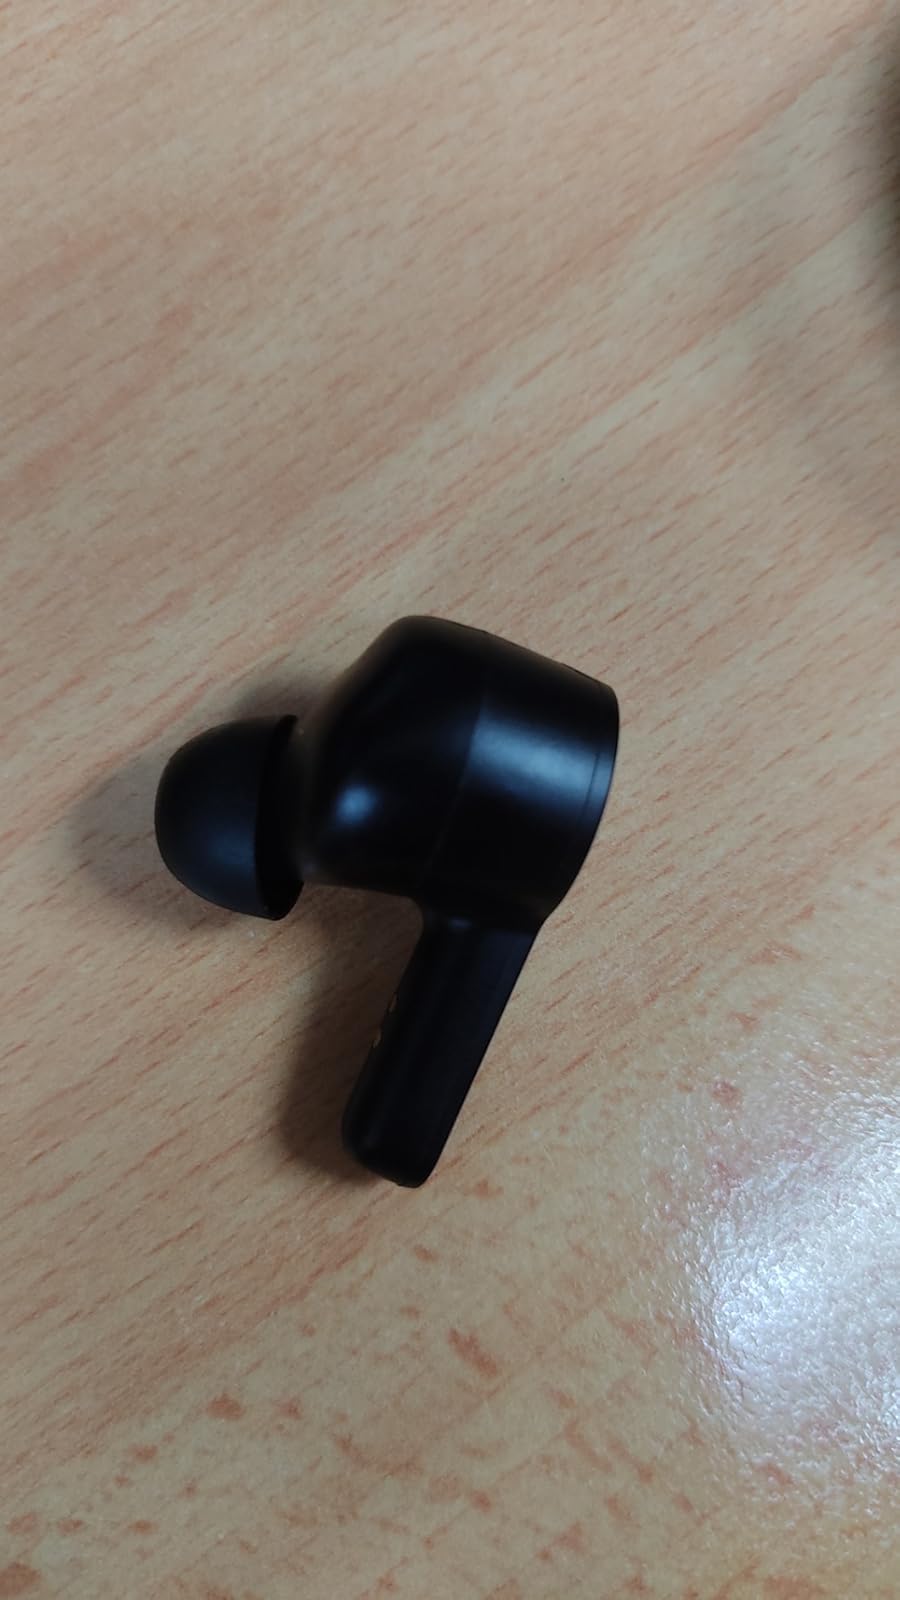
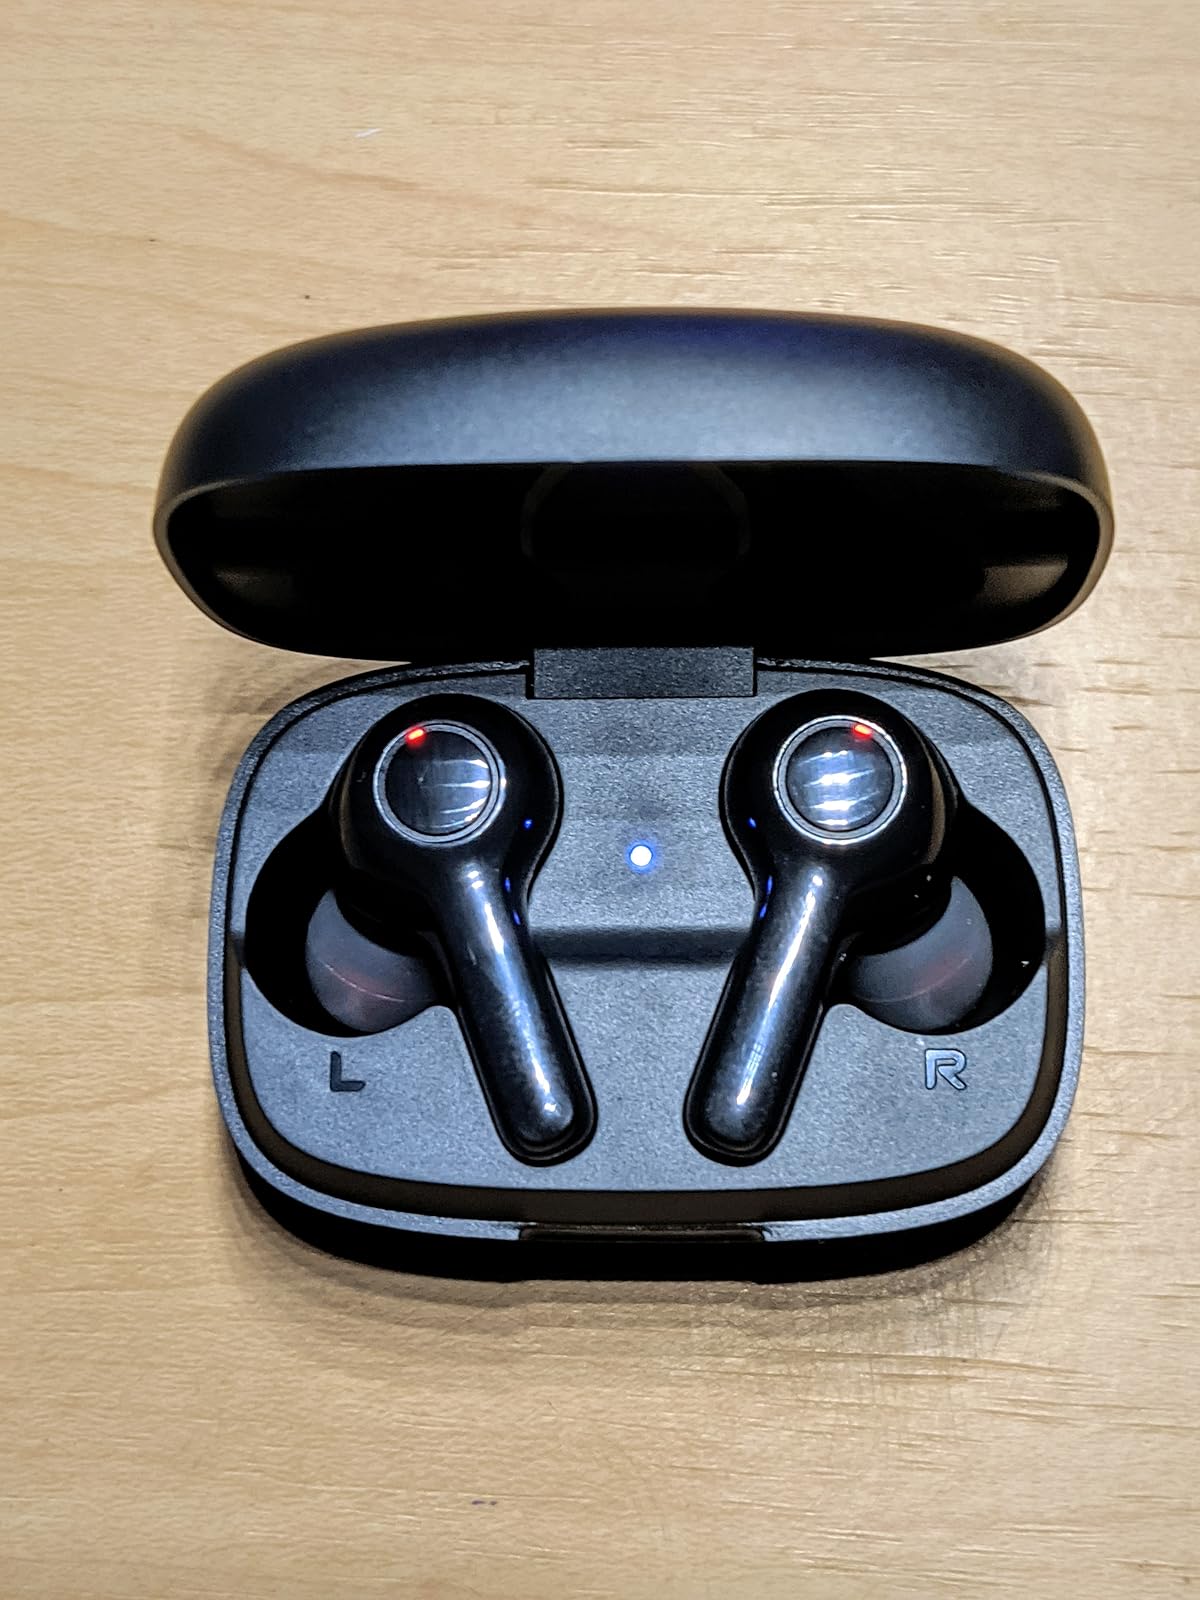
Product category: earbuds
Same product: no